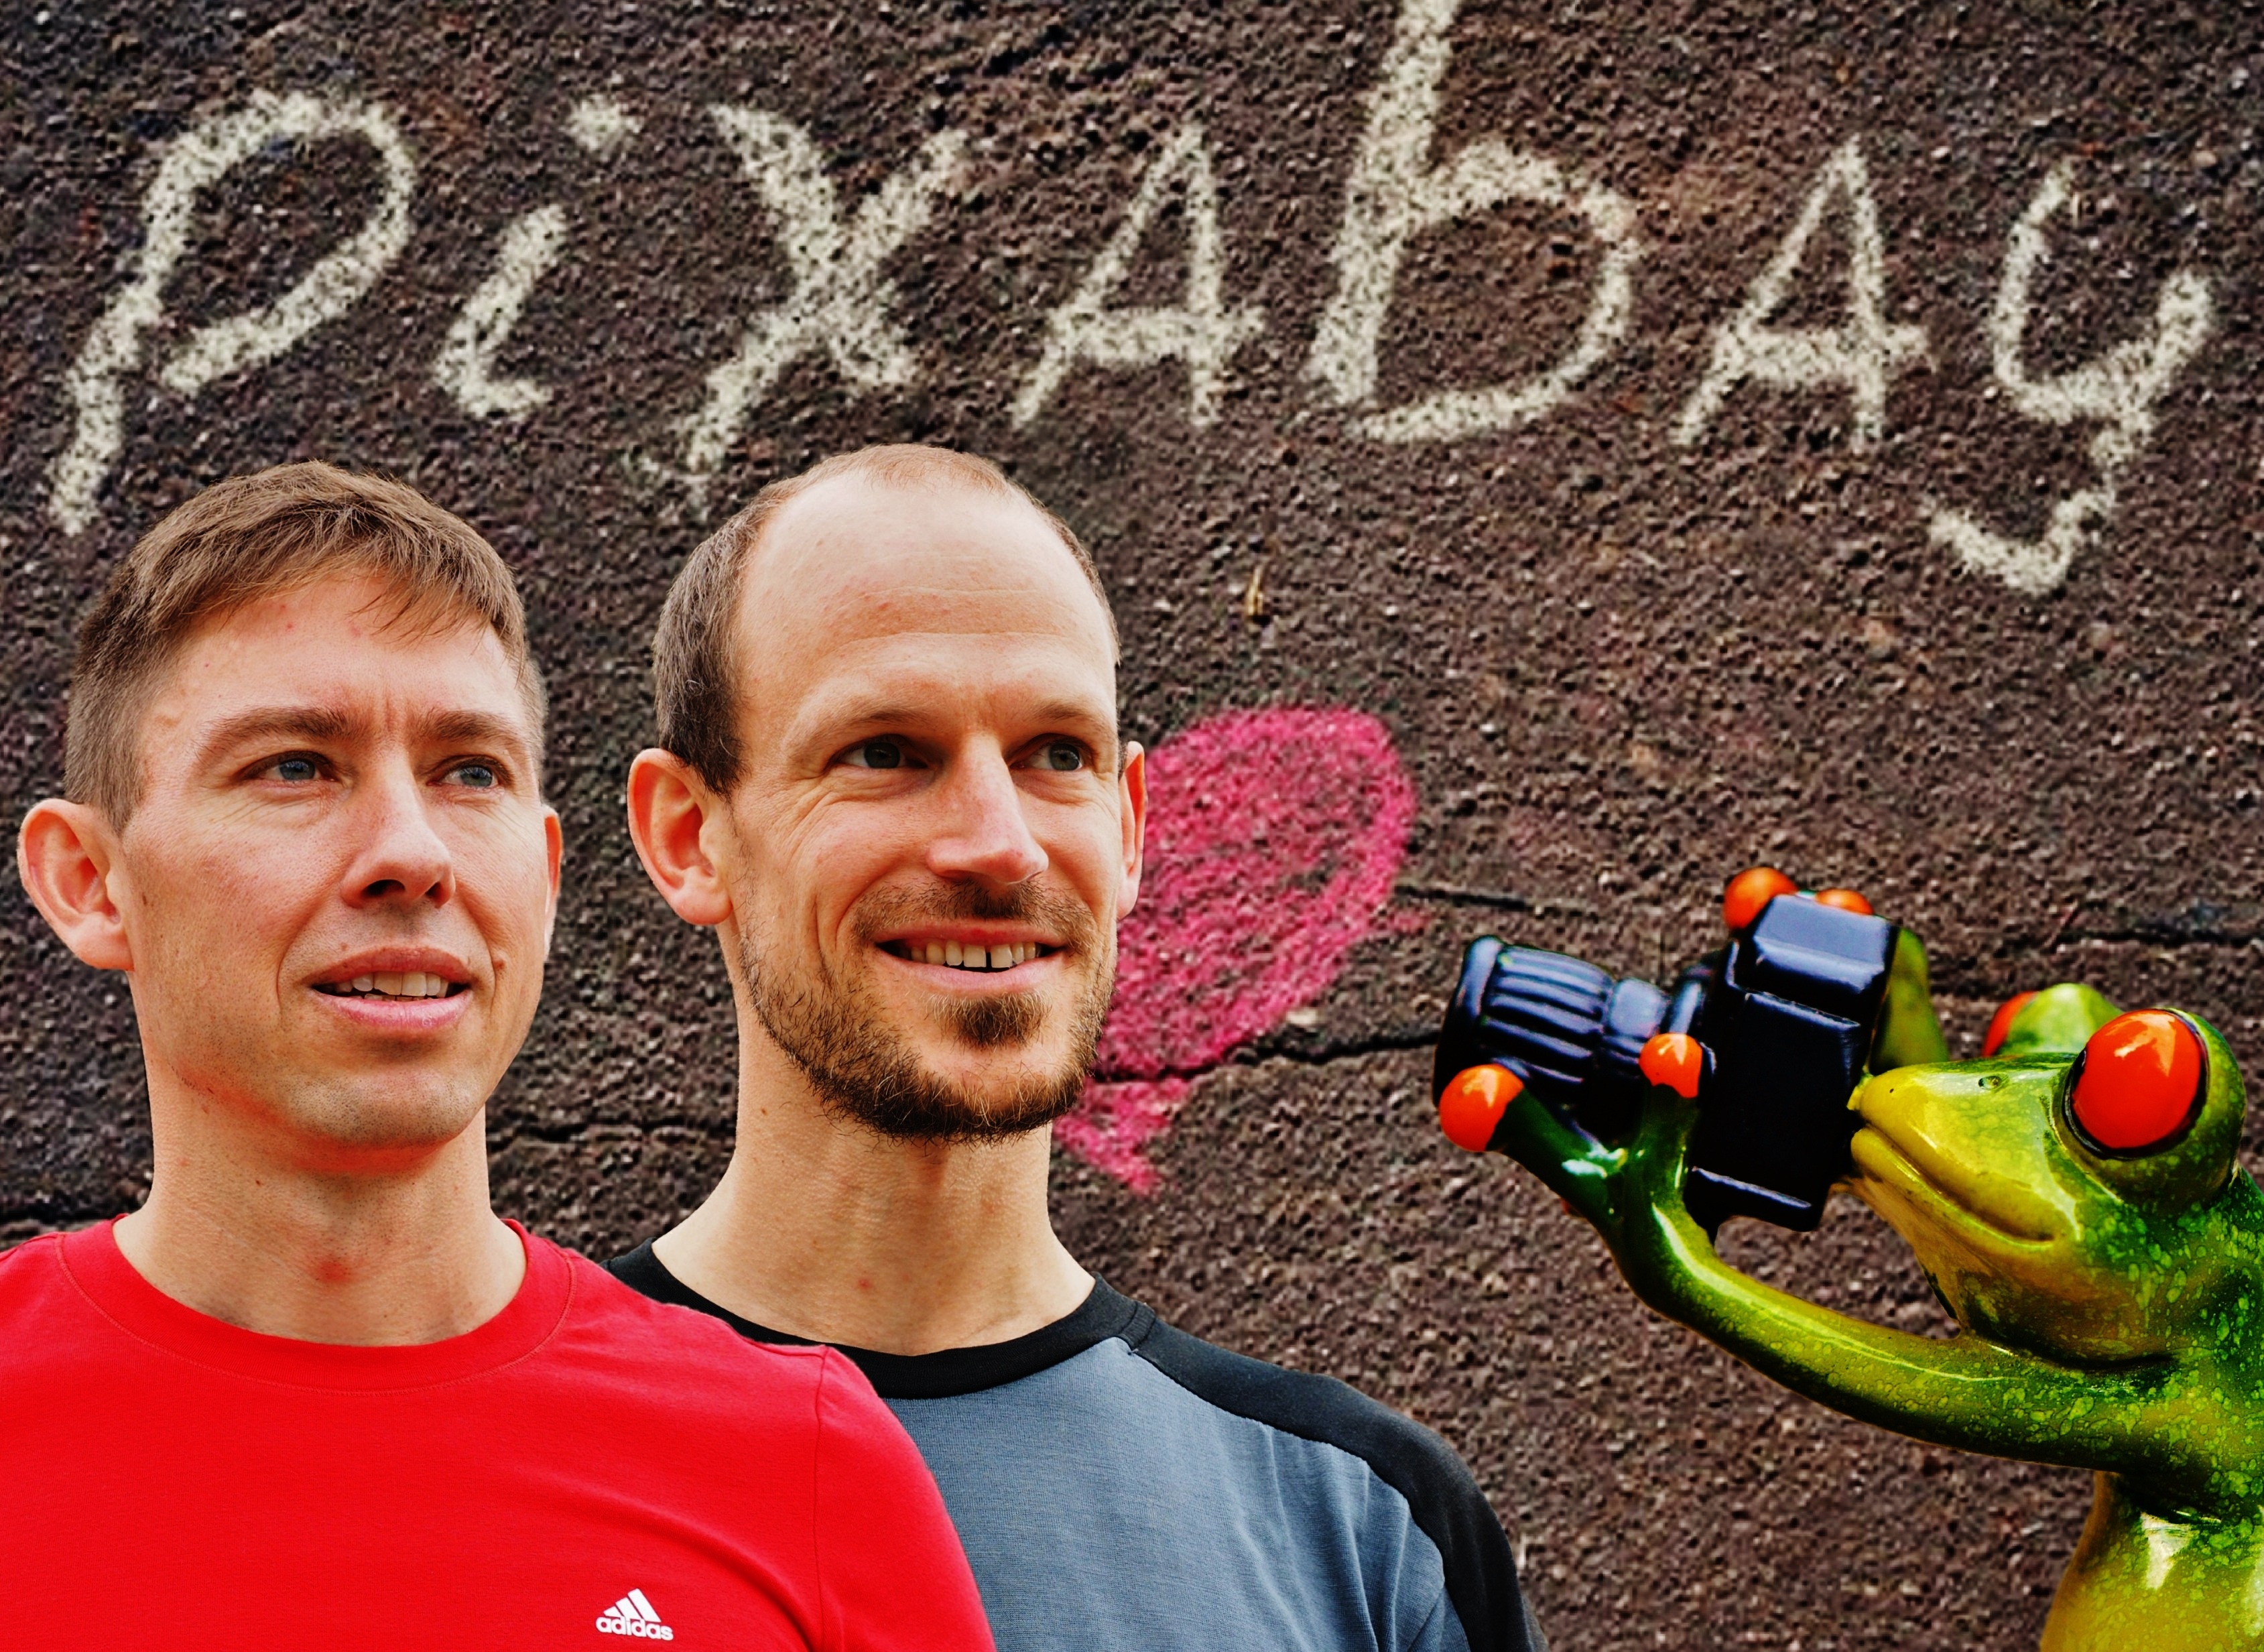
person, people, red, youth, color, child, men, fun, team, photograph, day, guys, photo shoot, pixabay, founder